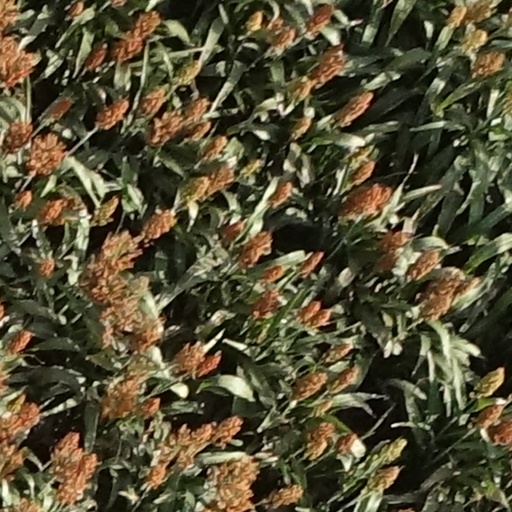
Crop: sorghum